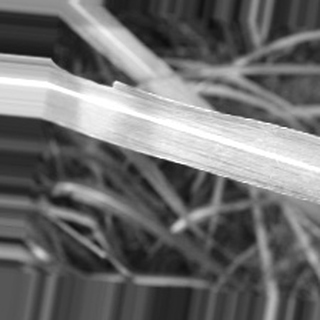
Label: sugarcane_bacterial_blight